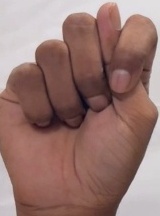
ASL sign: T